Charlotte station (Michigan Central Railroad)

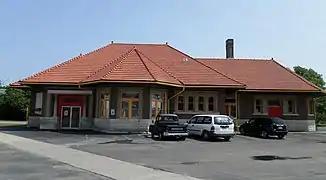

Charlotte station is a former railroad depot located at 430 North Cochran Avenue in Charlotte, Michigan. It was listed on the National Register of Historic Places in 2000 as Michigan Central Railroad Charlotte Depot. It has been refurbished as a restaurant, and now houses Don Tequilla's Mexican Grill.